Michael Hennessey

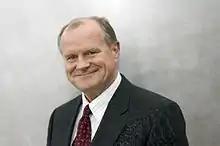

Michael Hennessey (born c. 1948) is an American attorney and former Sheriff of San Francisco. Hennessey was elected in a run-off election in December 1979 and served until 2012, becoming the longest serving Sheriff in the history of San Francisco and was the longest tenured Sheriff in the State of California.